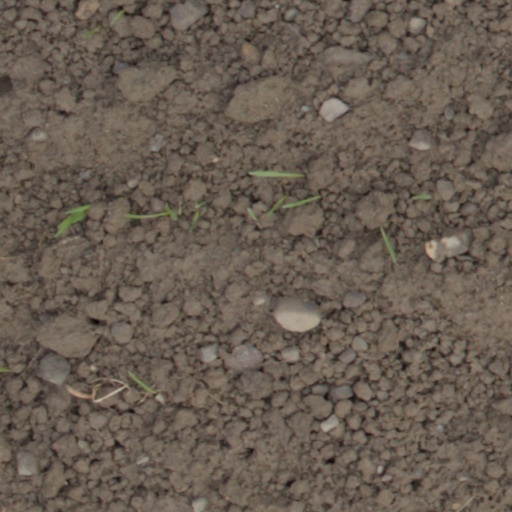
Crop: wheat